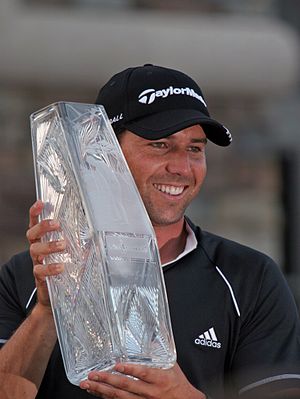
Sergio García Fernández
Sergio García
Sergio García Fernández er en spansk professionel golfspiller, der spiller både på PGA-touren og Europatouren.